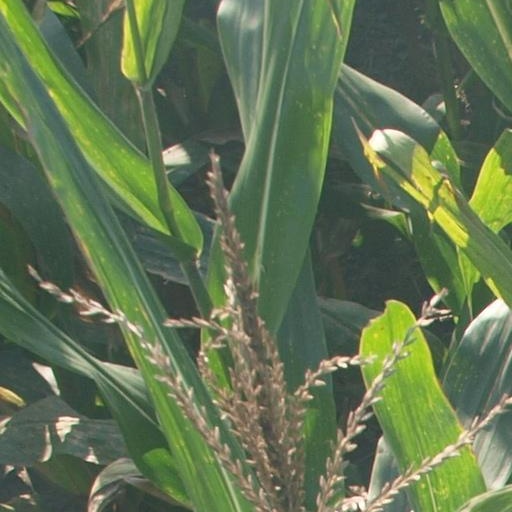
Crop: maize; corn